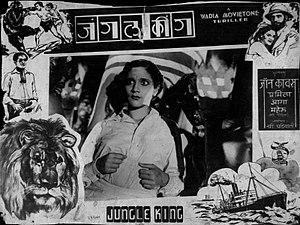
Carte publicitaire pour Jungle King (1939)
Pramila, parfois orthographié Pramilla, de son vrai nom Esther Victoria Abraham, née en 1916 à Calcutta et morte à Bombay en 2006, est une actrice et productrice indienne. Elle est aussi la première miss Inde en 1947.